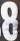
Number: 8